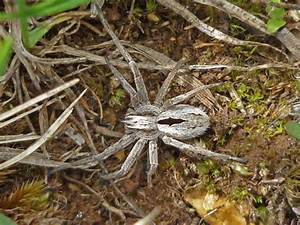
Label: ragno